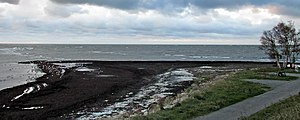
Tang (alge)
Stora mængder tang ved Ystad, skyllet op af efterårsstormen 29. oktober 2013.
Tang eller makroalger er en samlebetegnelse for flere forskellige grupper af større, flercellede marine alger.